Bernie Sanders

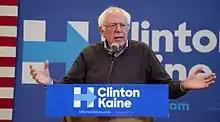
Sanders campaigning for Hillary Clinton at Nashua Community College in October 2016

In April 2017, Sanders introduced a bill that would raise the minimum wage for federal contract workers to $15 an hour, an increase over an earlier Democratic $12 an hour proposal. On May 9, 2018, he introduced the Workplace Democracy Act, a bill that would expand labor rights by making it easier for workers to join a union, ban right-to-work laws and some anti-union provisions of the Taft–Hartley Act, and outlaw some union-busting tactics. Announcing the legislation, he said, "If we are serious about reducing income and wealth inequality and rebuilding the middle class, we have got to substantially increase the number of union jobs in this country."